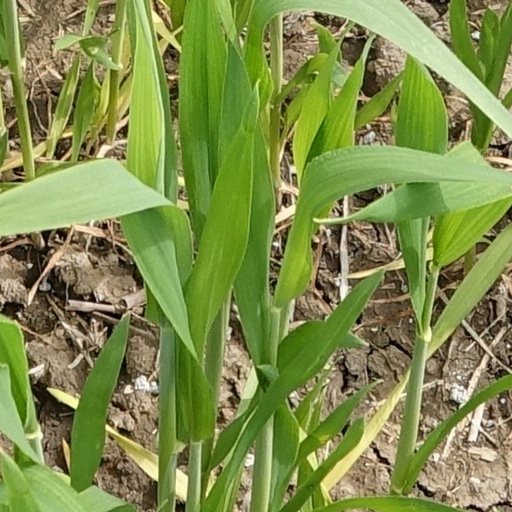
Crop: wheat